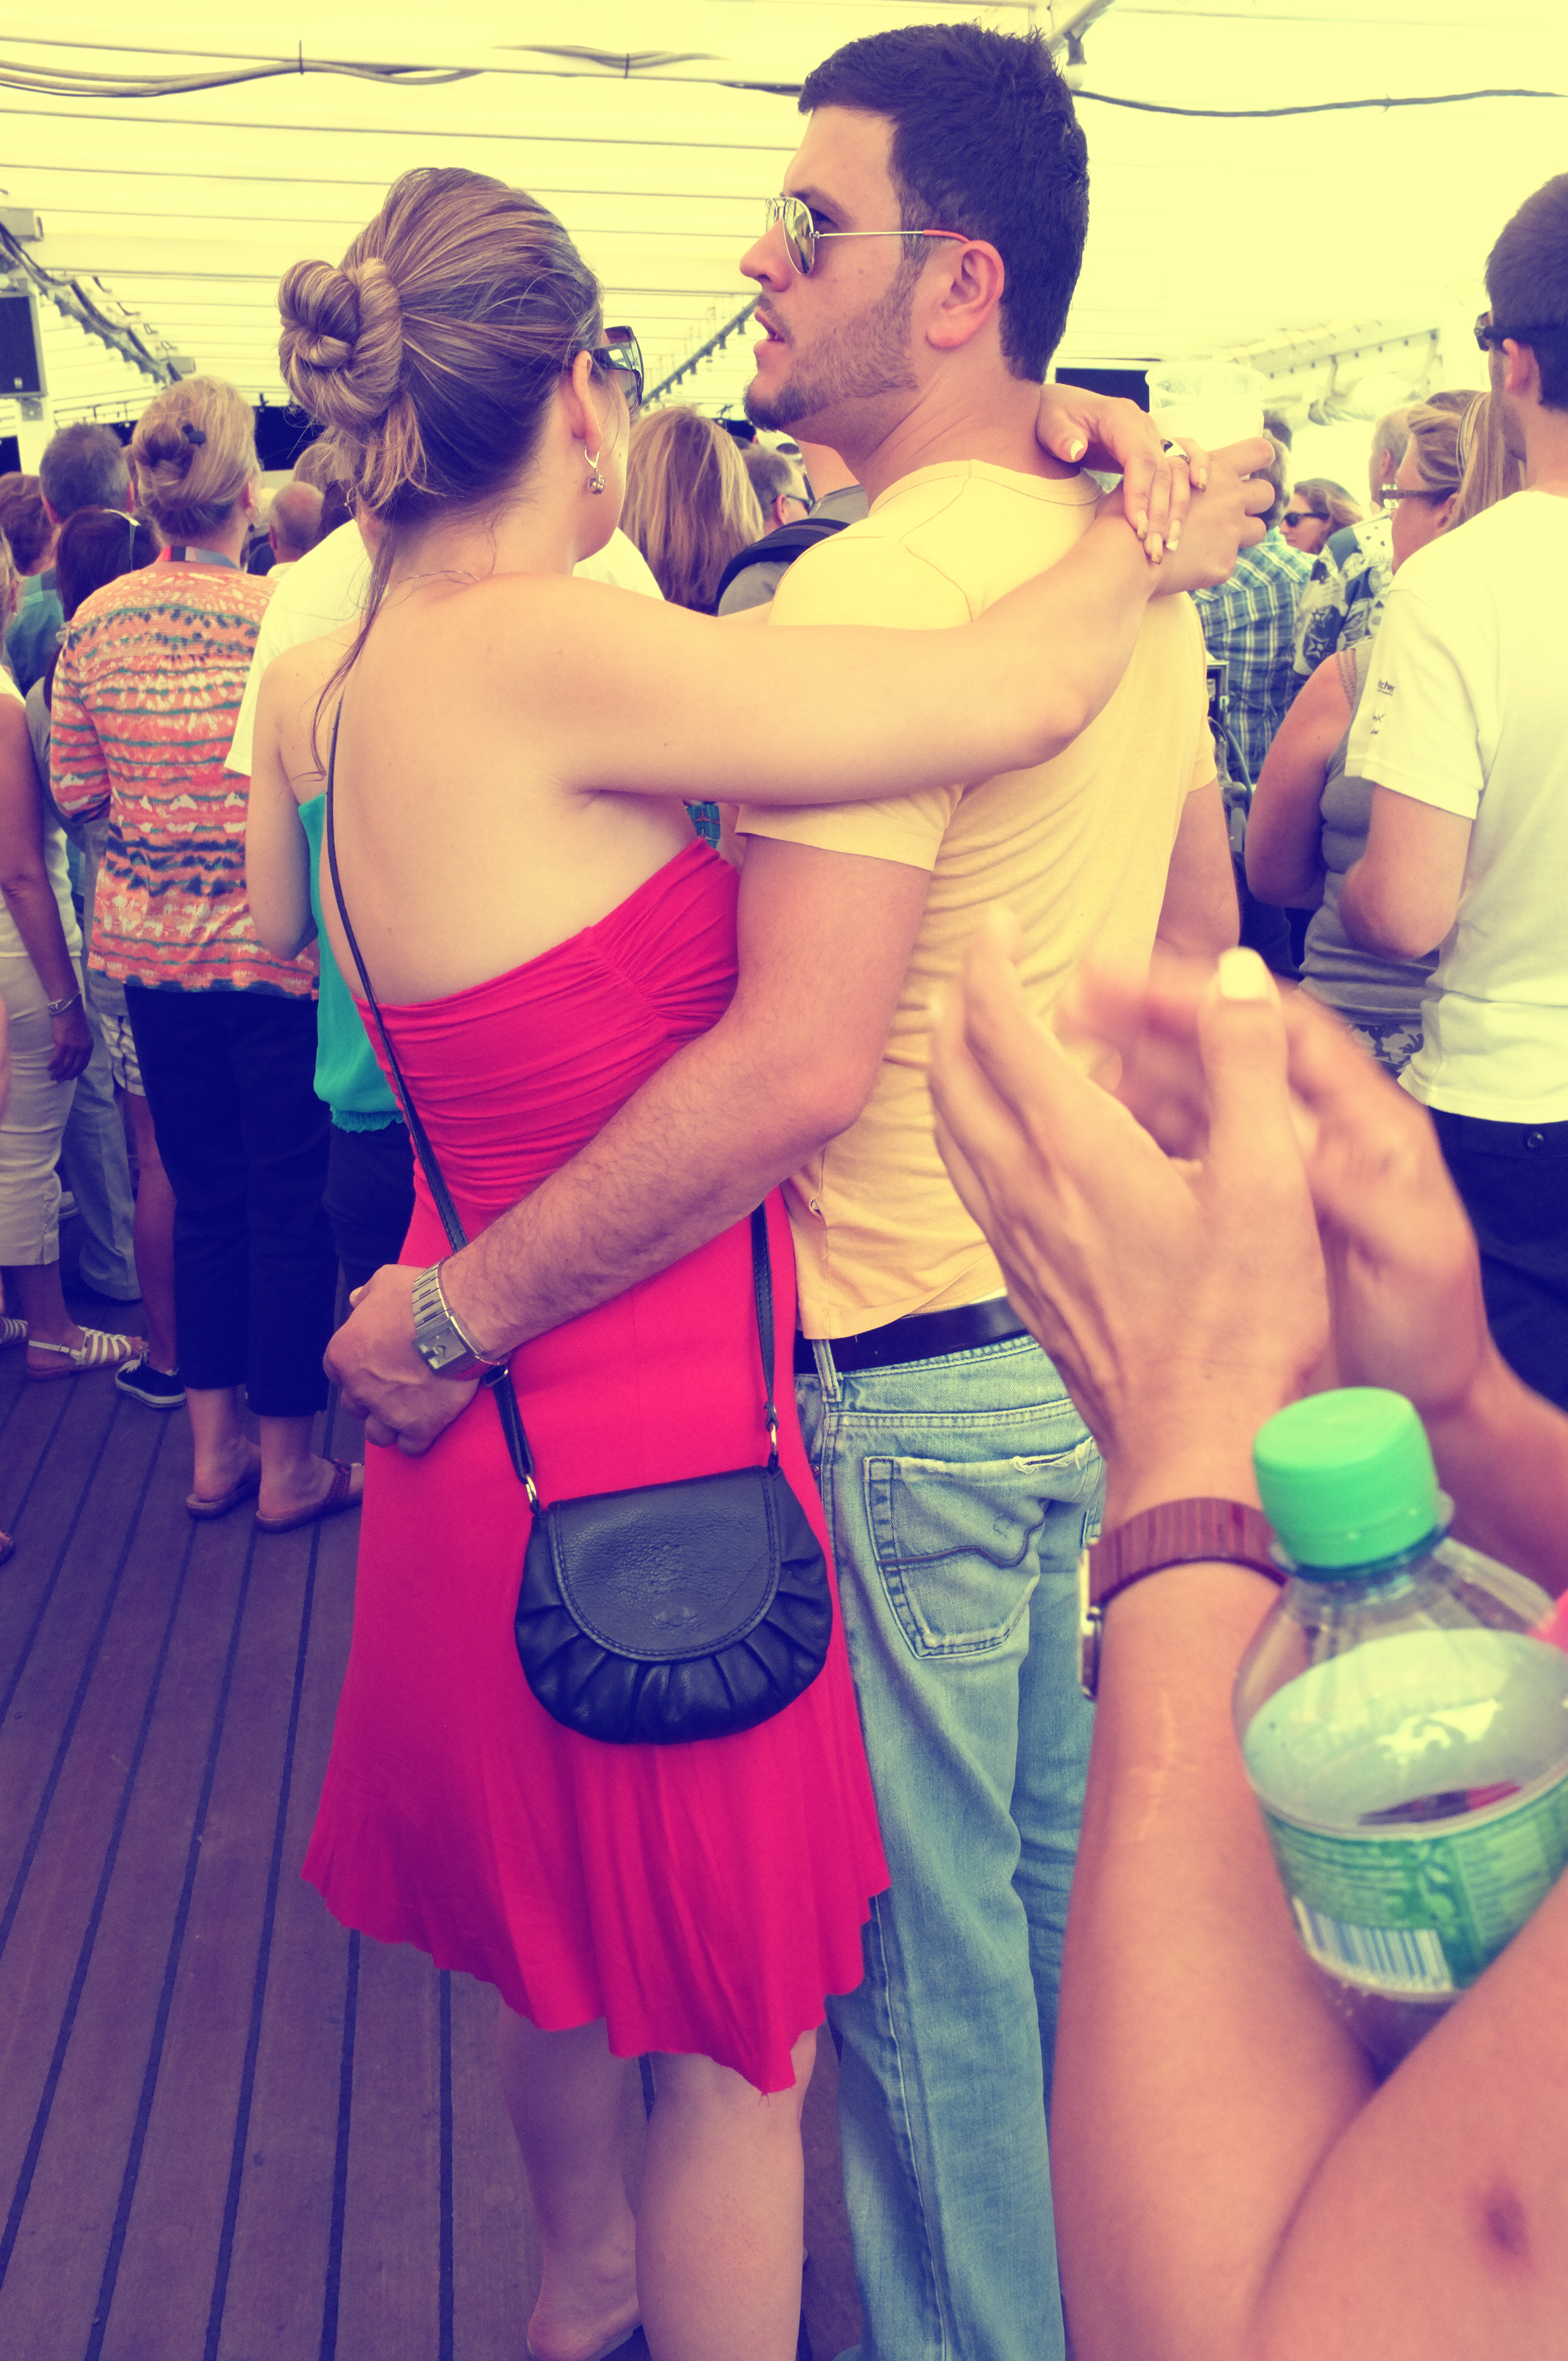
boat, street, urban, fujifilm, leg, color, clothing, jazz, 2012, fun, x100, party, switzerland, fuji, montreux, finepixx100, jazzboat, interaction, abdomen